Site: brandenburg
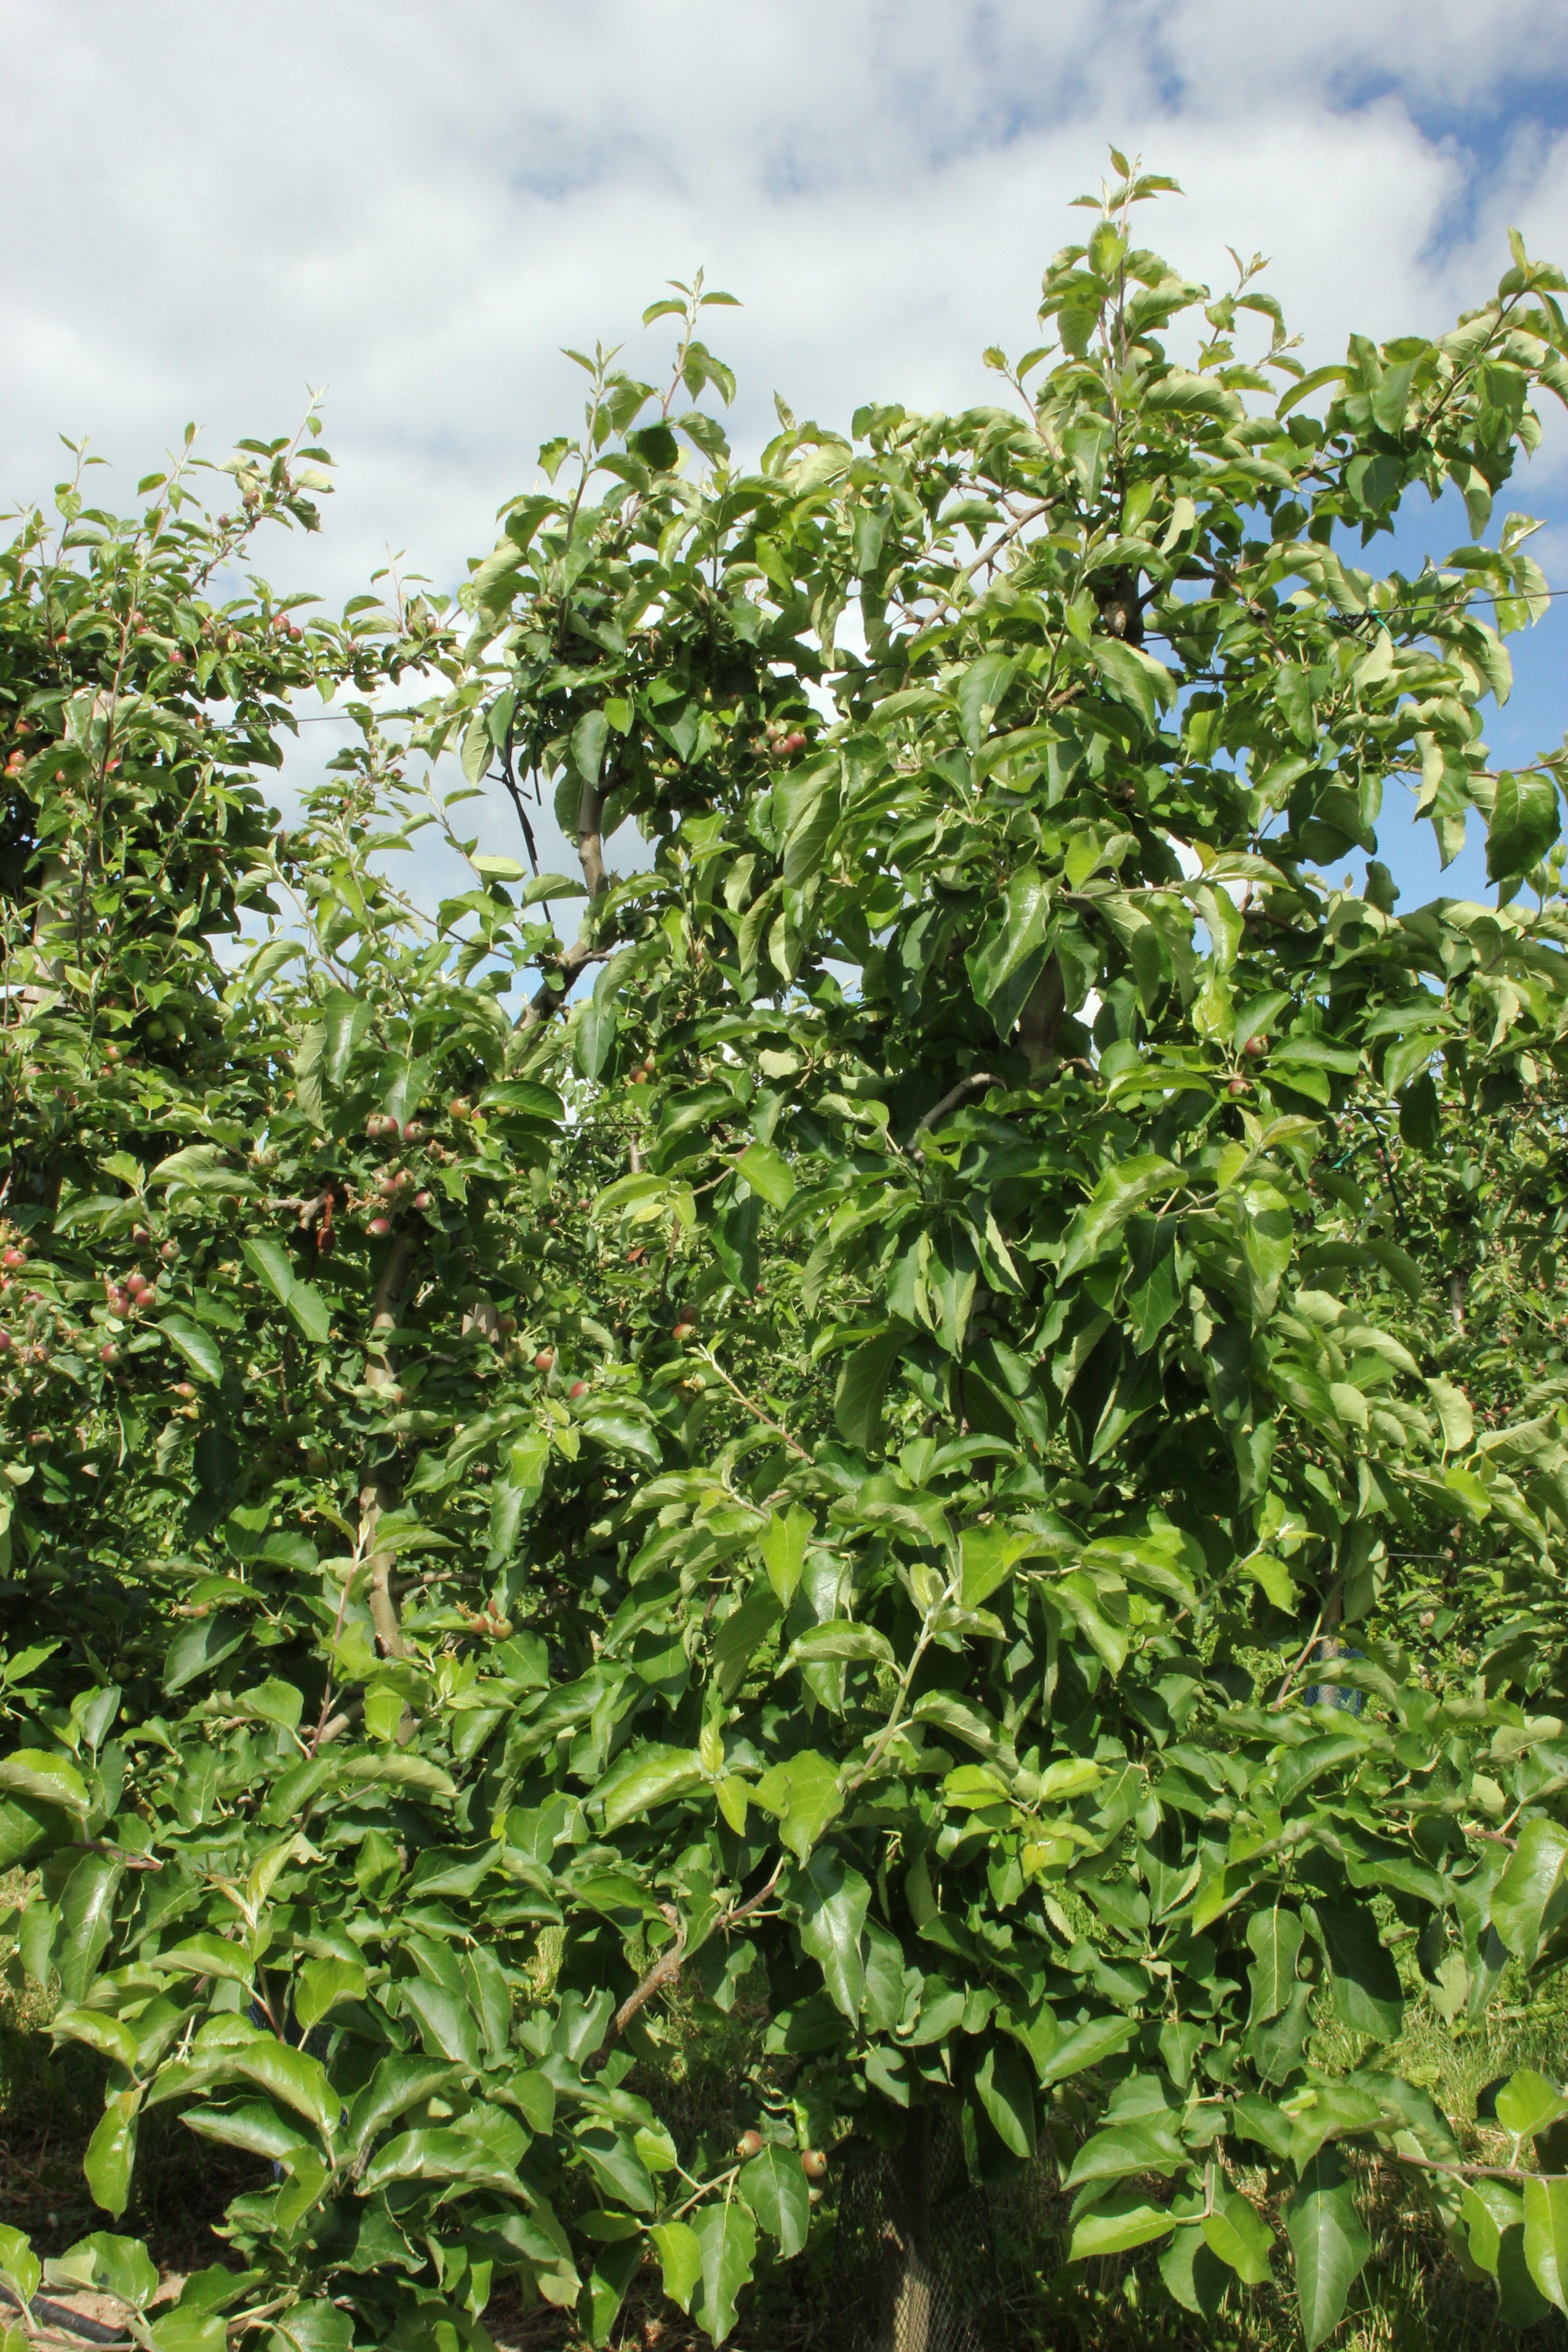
Growth stage (BBCH 72): Development of fruit